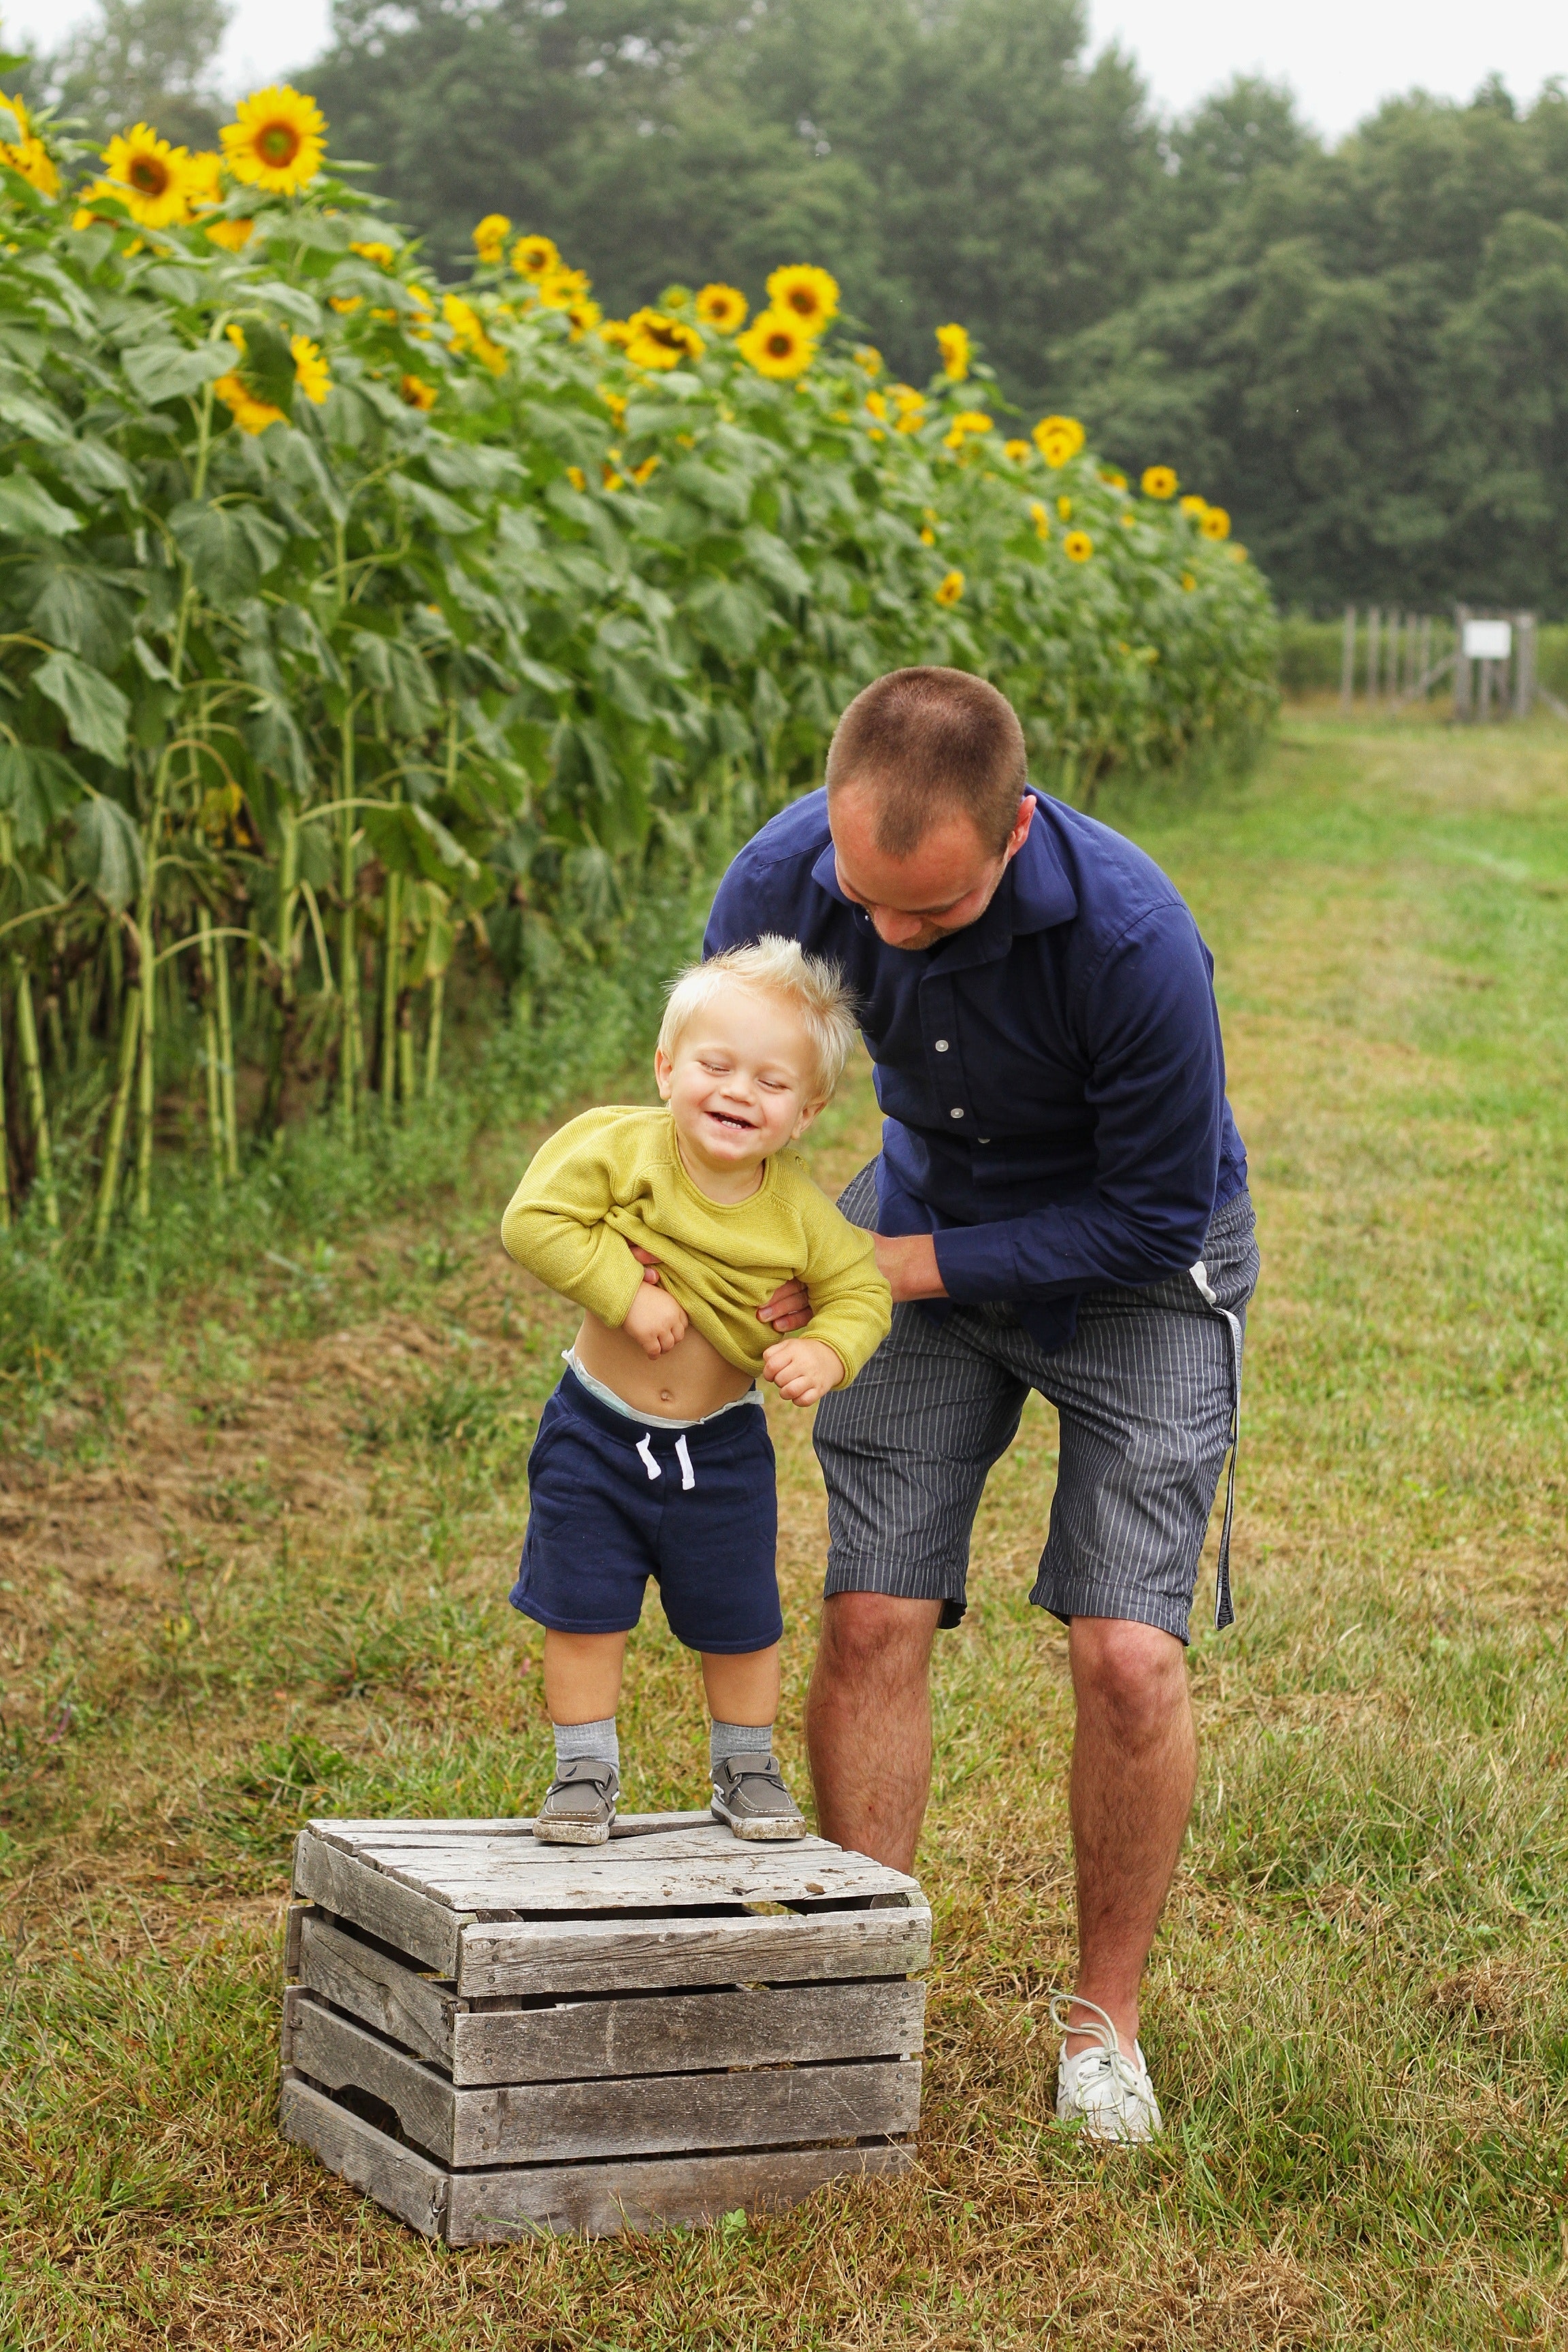
people, photograph, nature, plant, man, garden, grass, child, male, tree, fun, lawn, spring, recreation, summer, play, father, vacation, flower, toddler, meadow, family